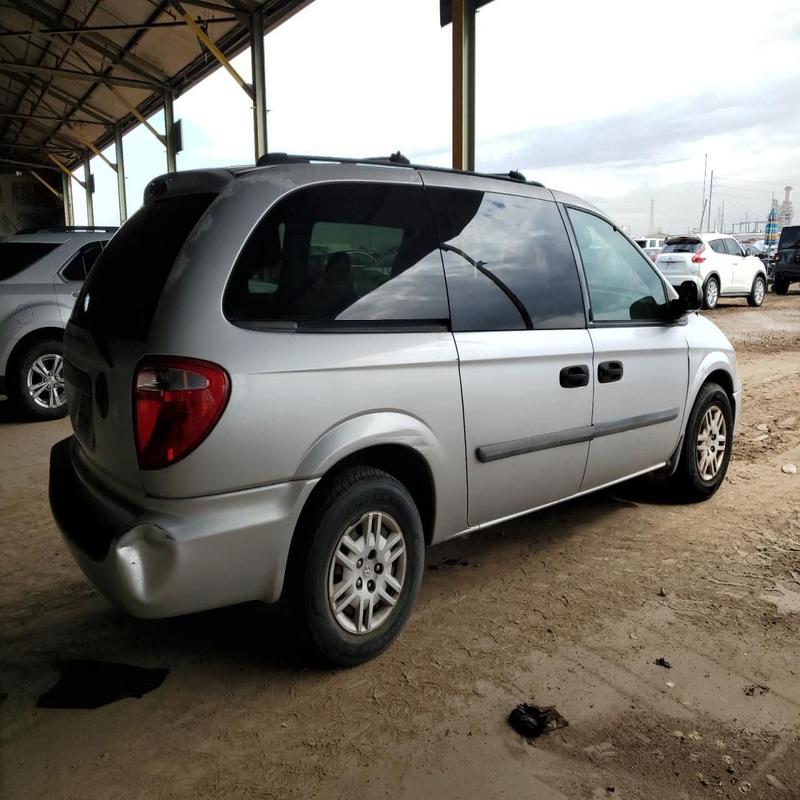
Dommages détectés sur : aile arrière droite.
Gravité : mineur